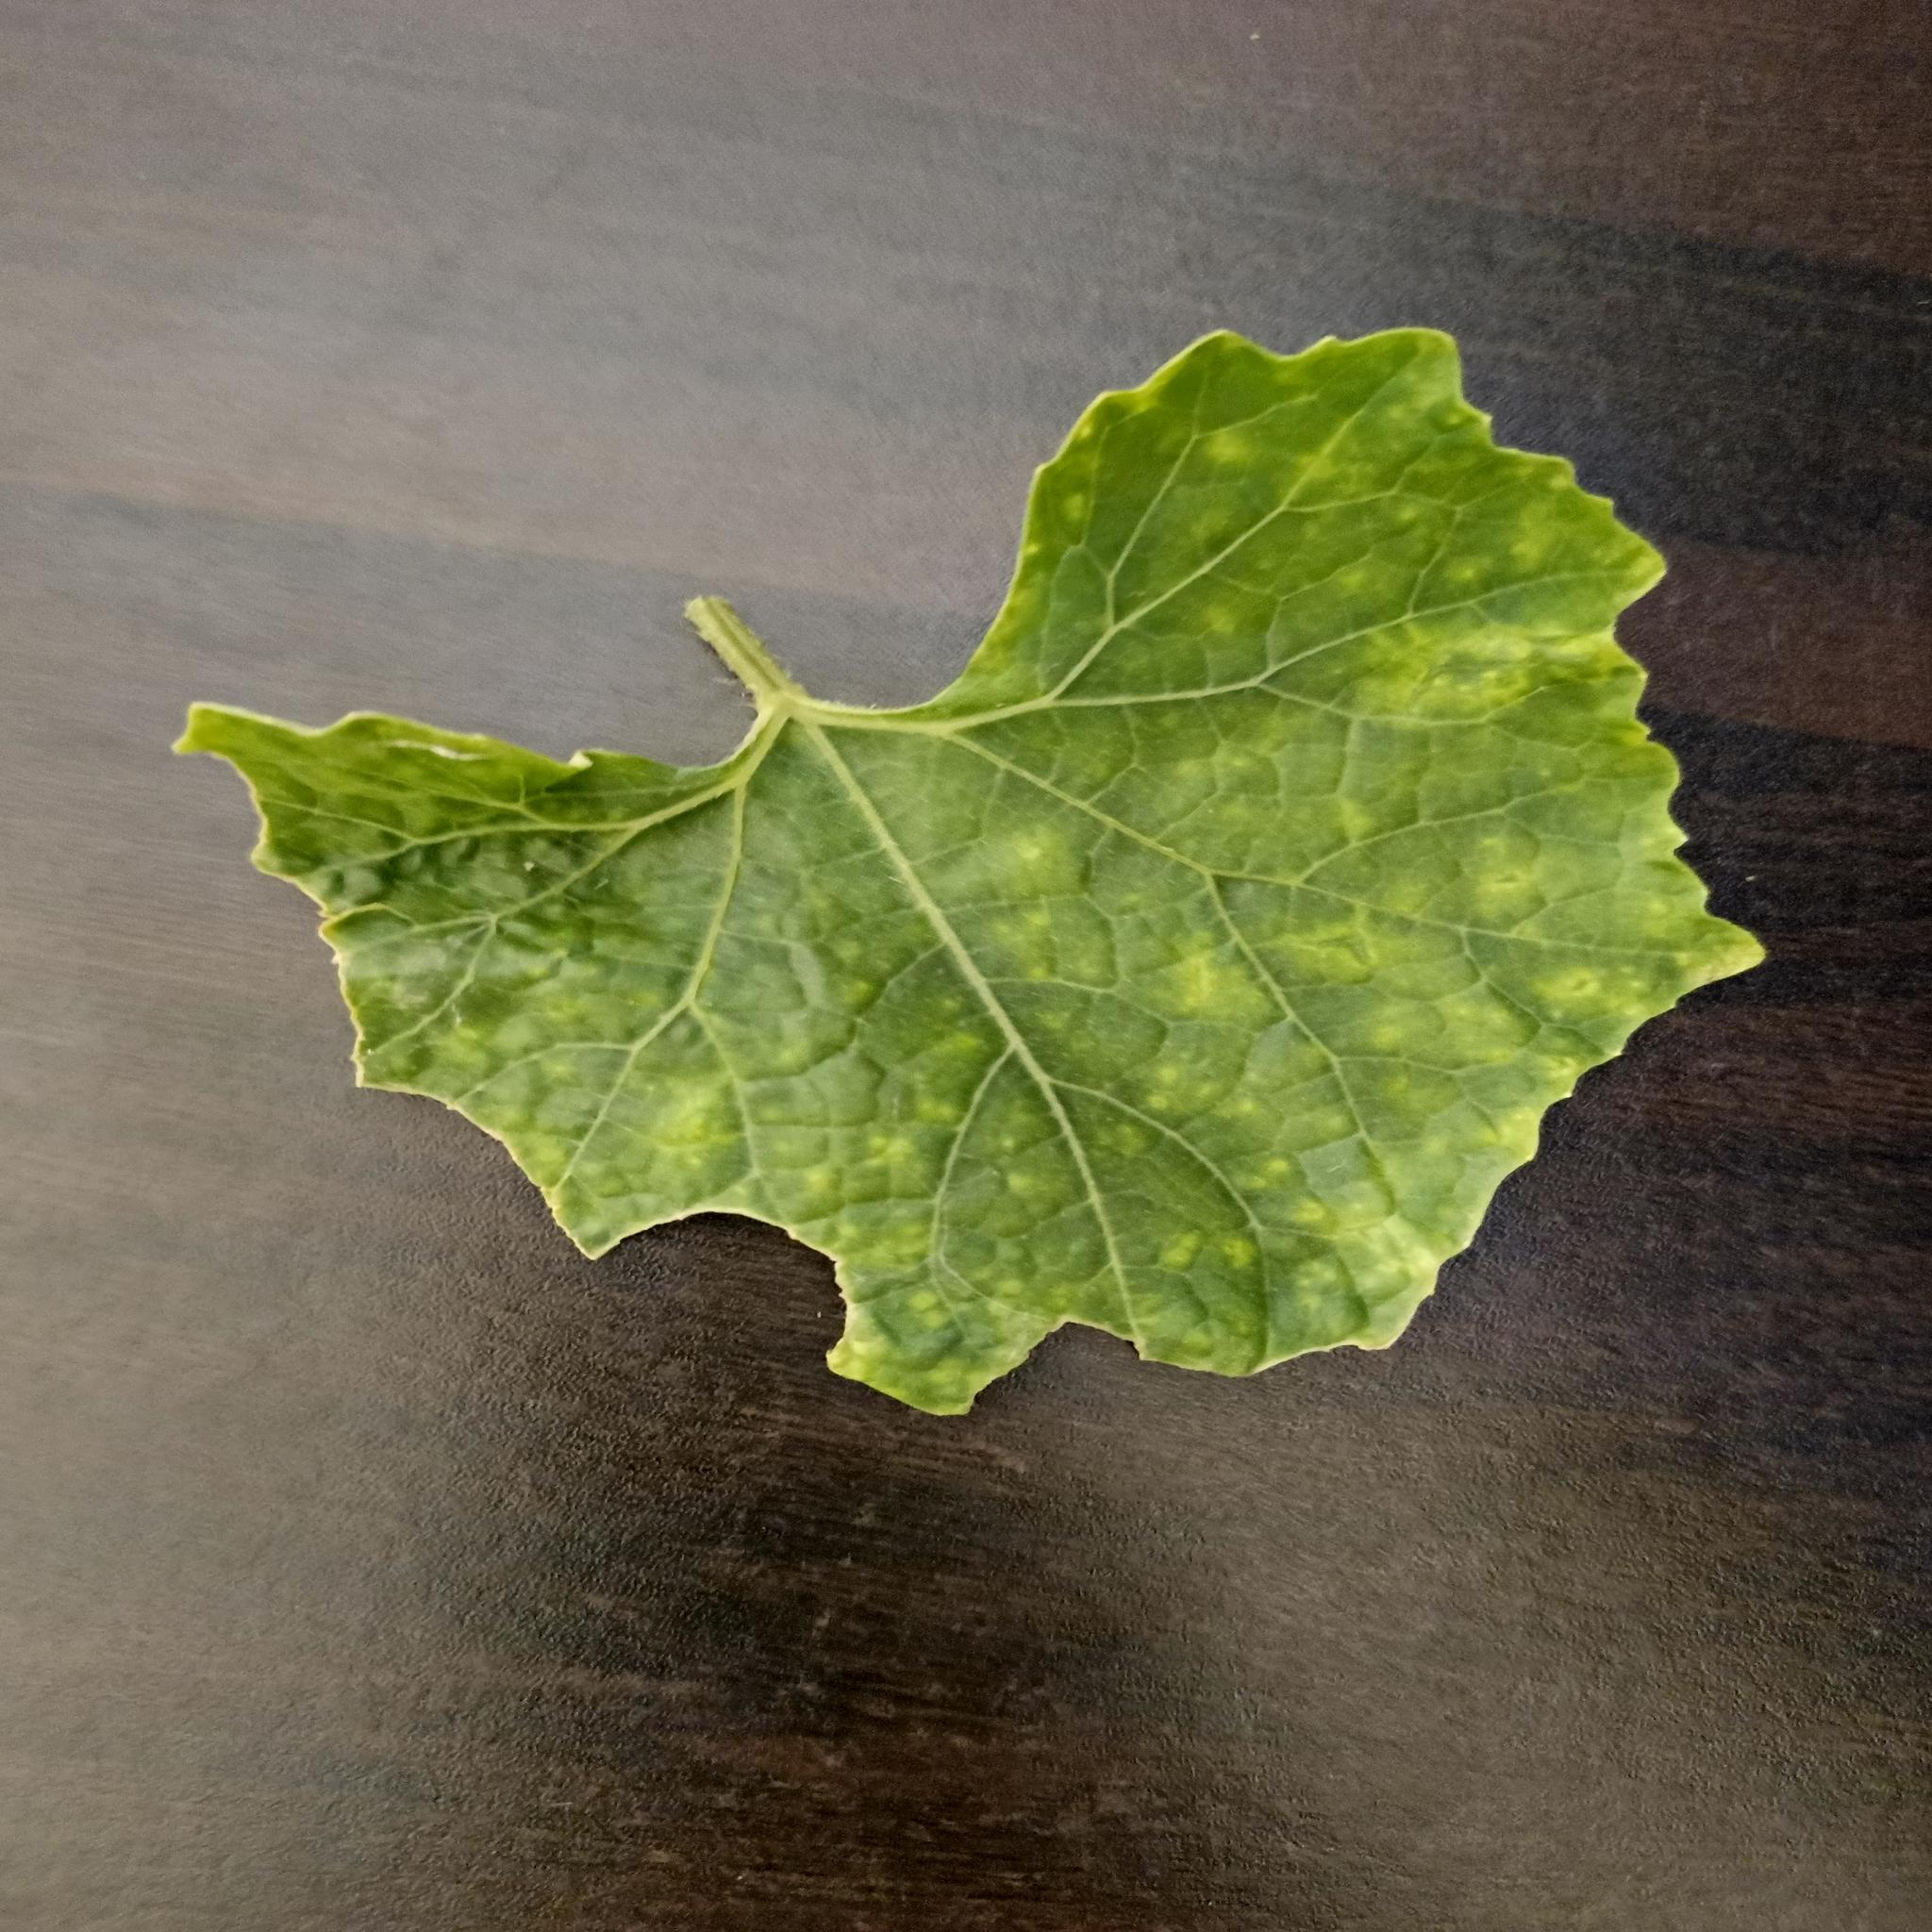
Label: Downy mildew